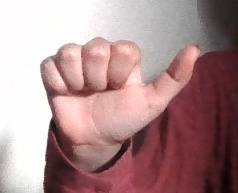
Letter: dhad